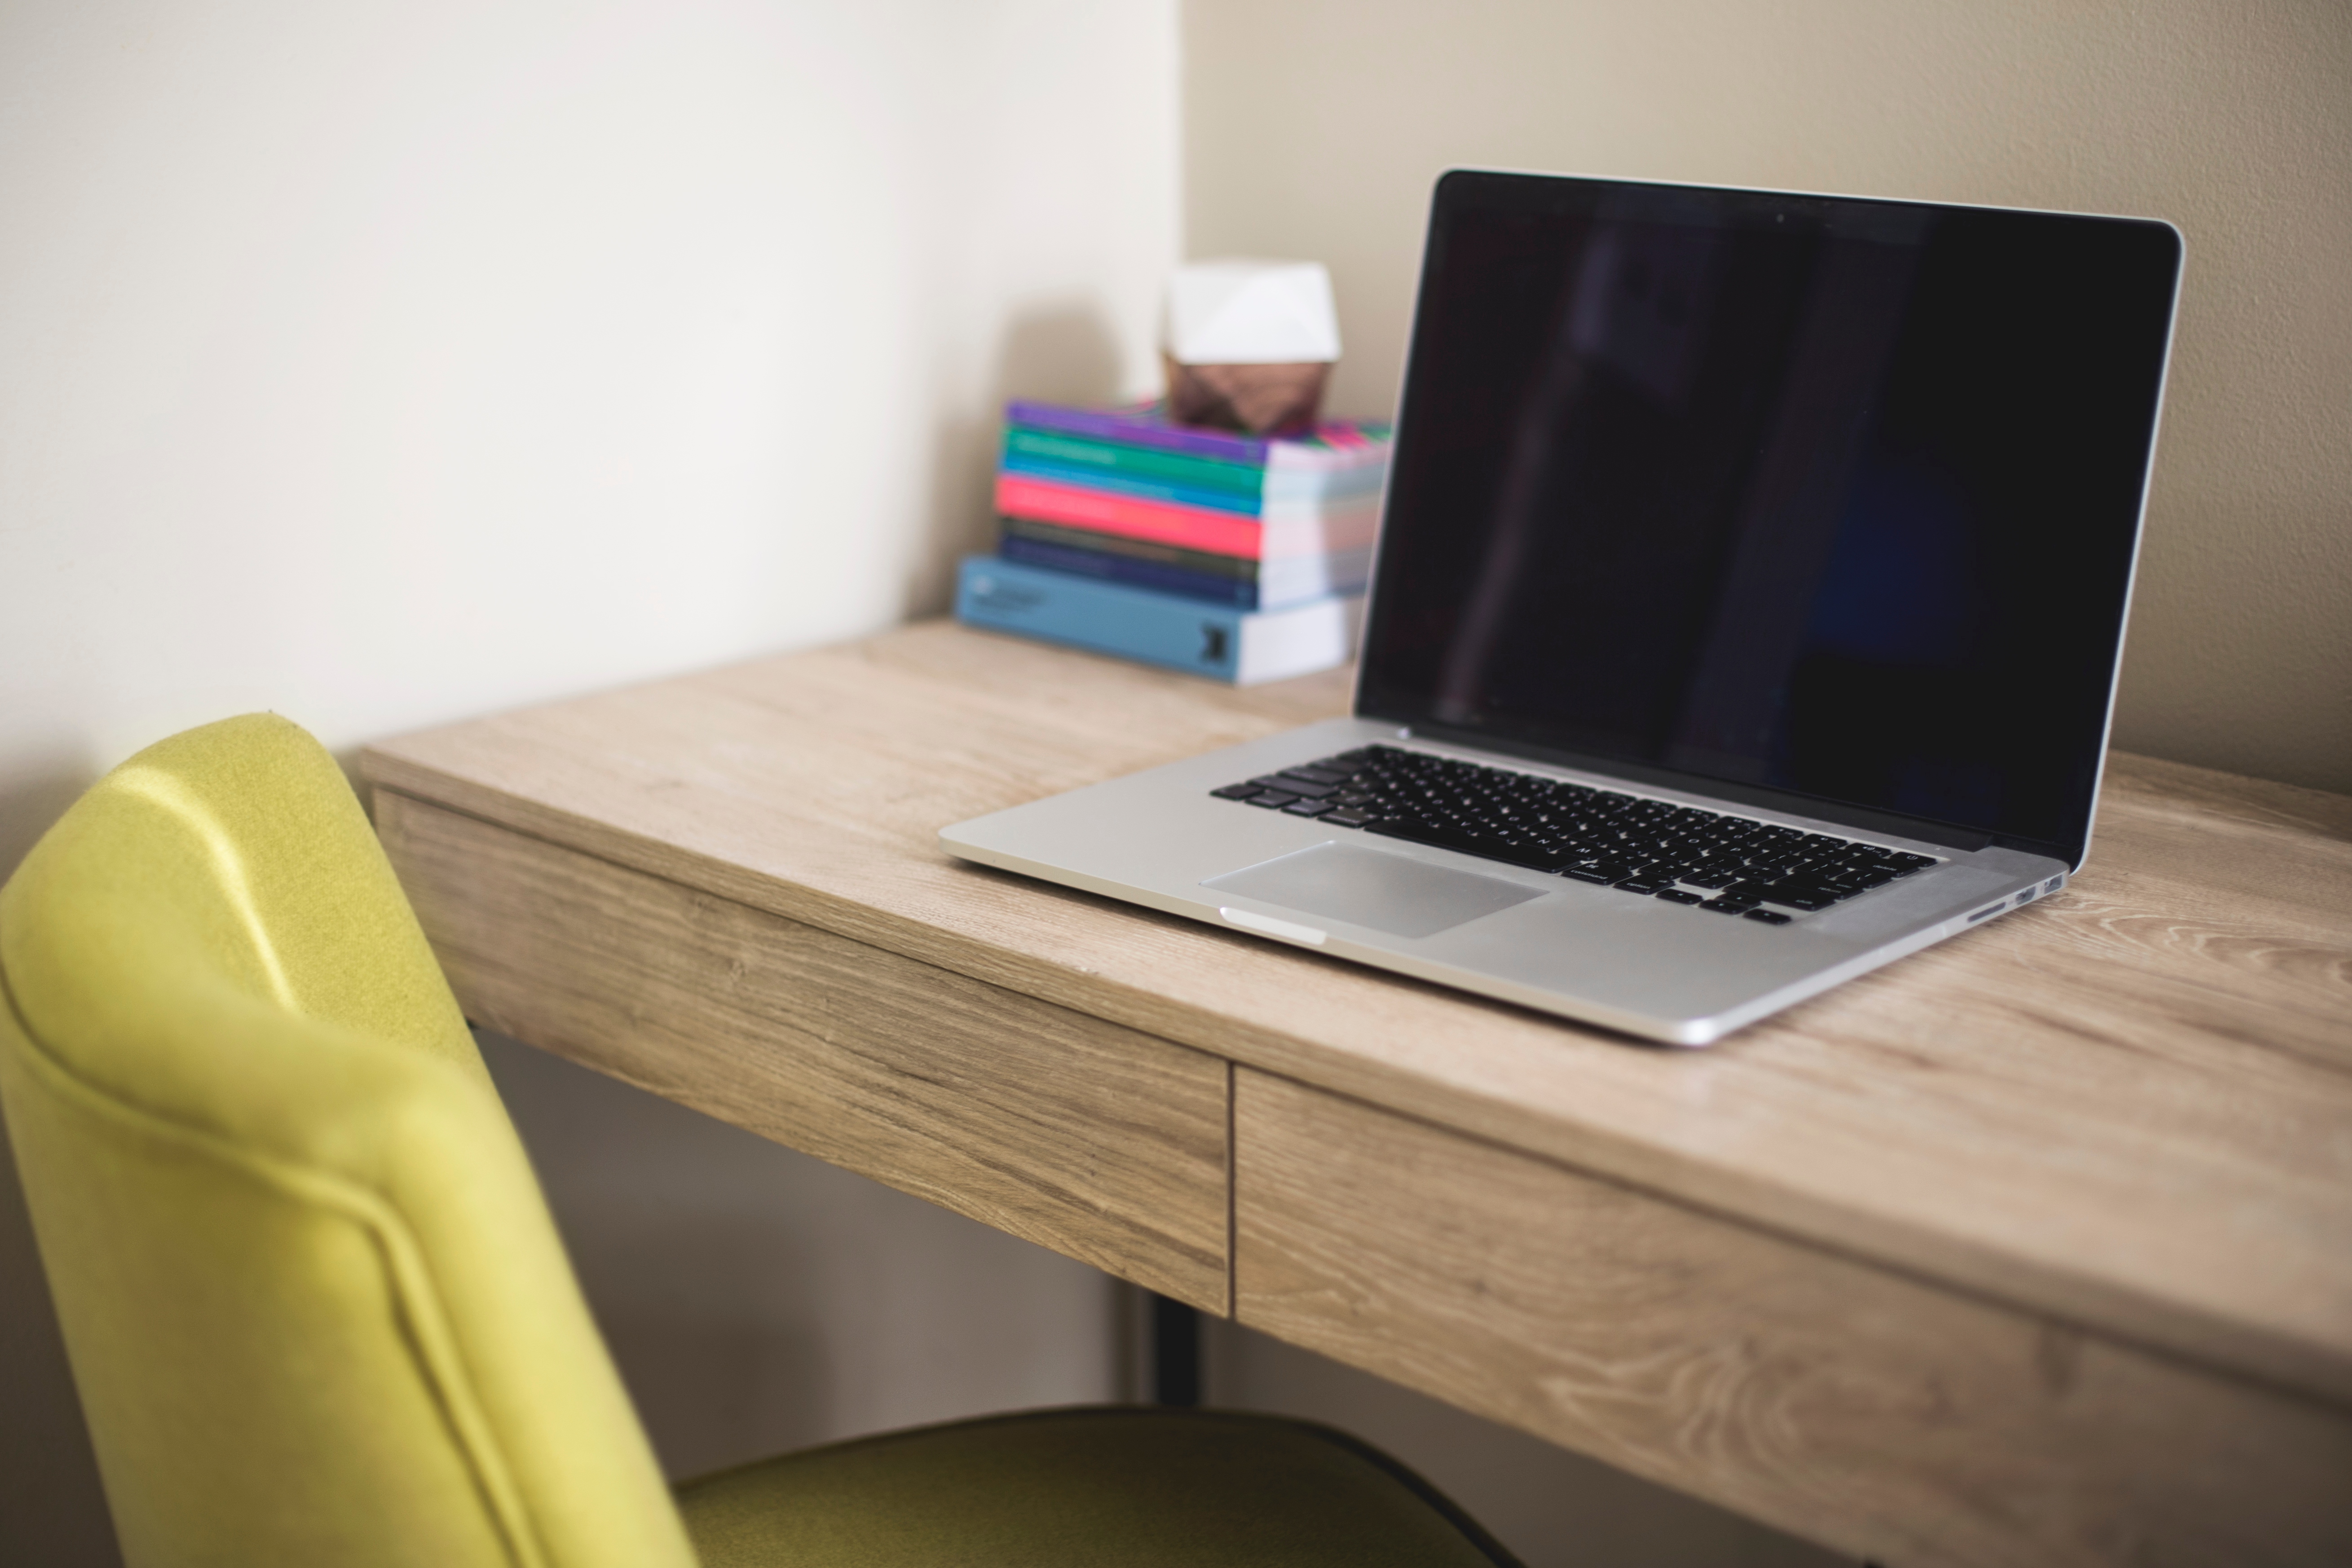
desk, computer desk, furniture, property, laptop, table, room, computer, personal computer, electronic device, technology, computer keyboard, desktop computer, screen, office, interior design, flat panel display, computer monitor, display device, netbook, multimedia, comfort